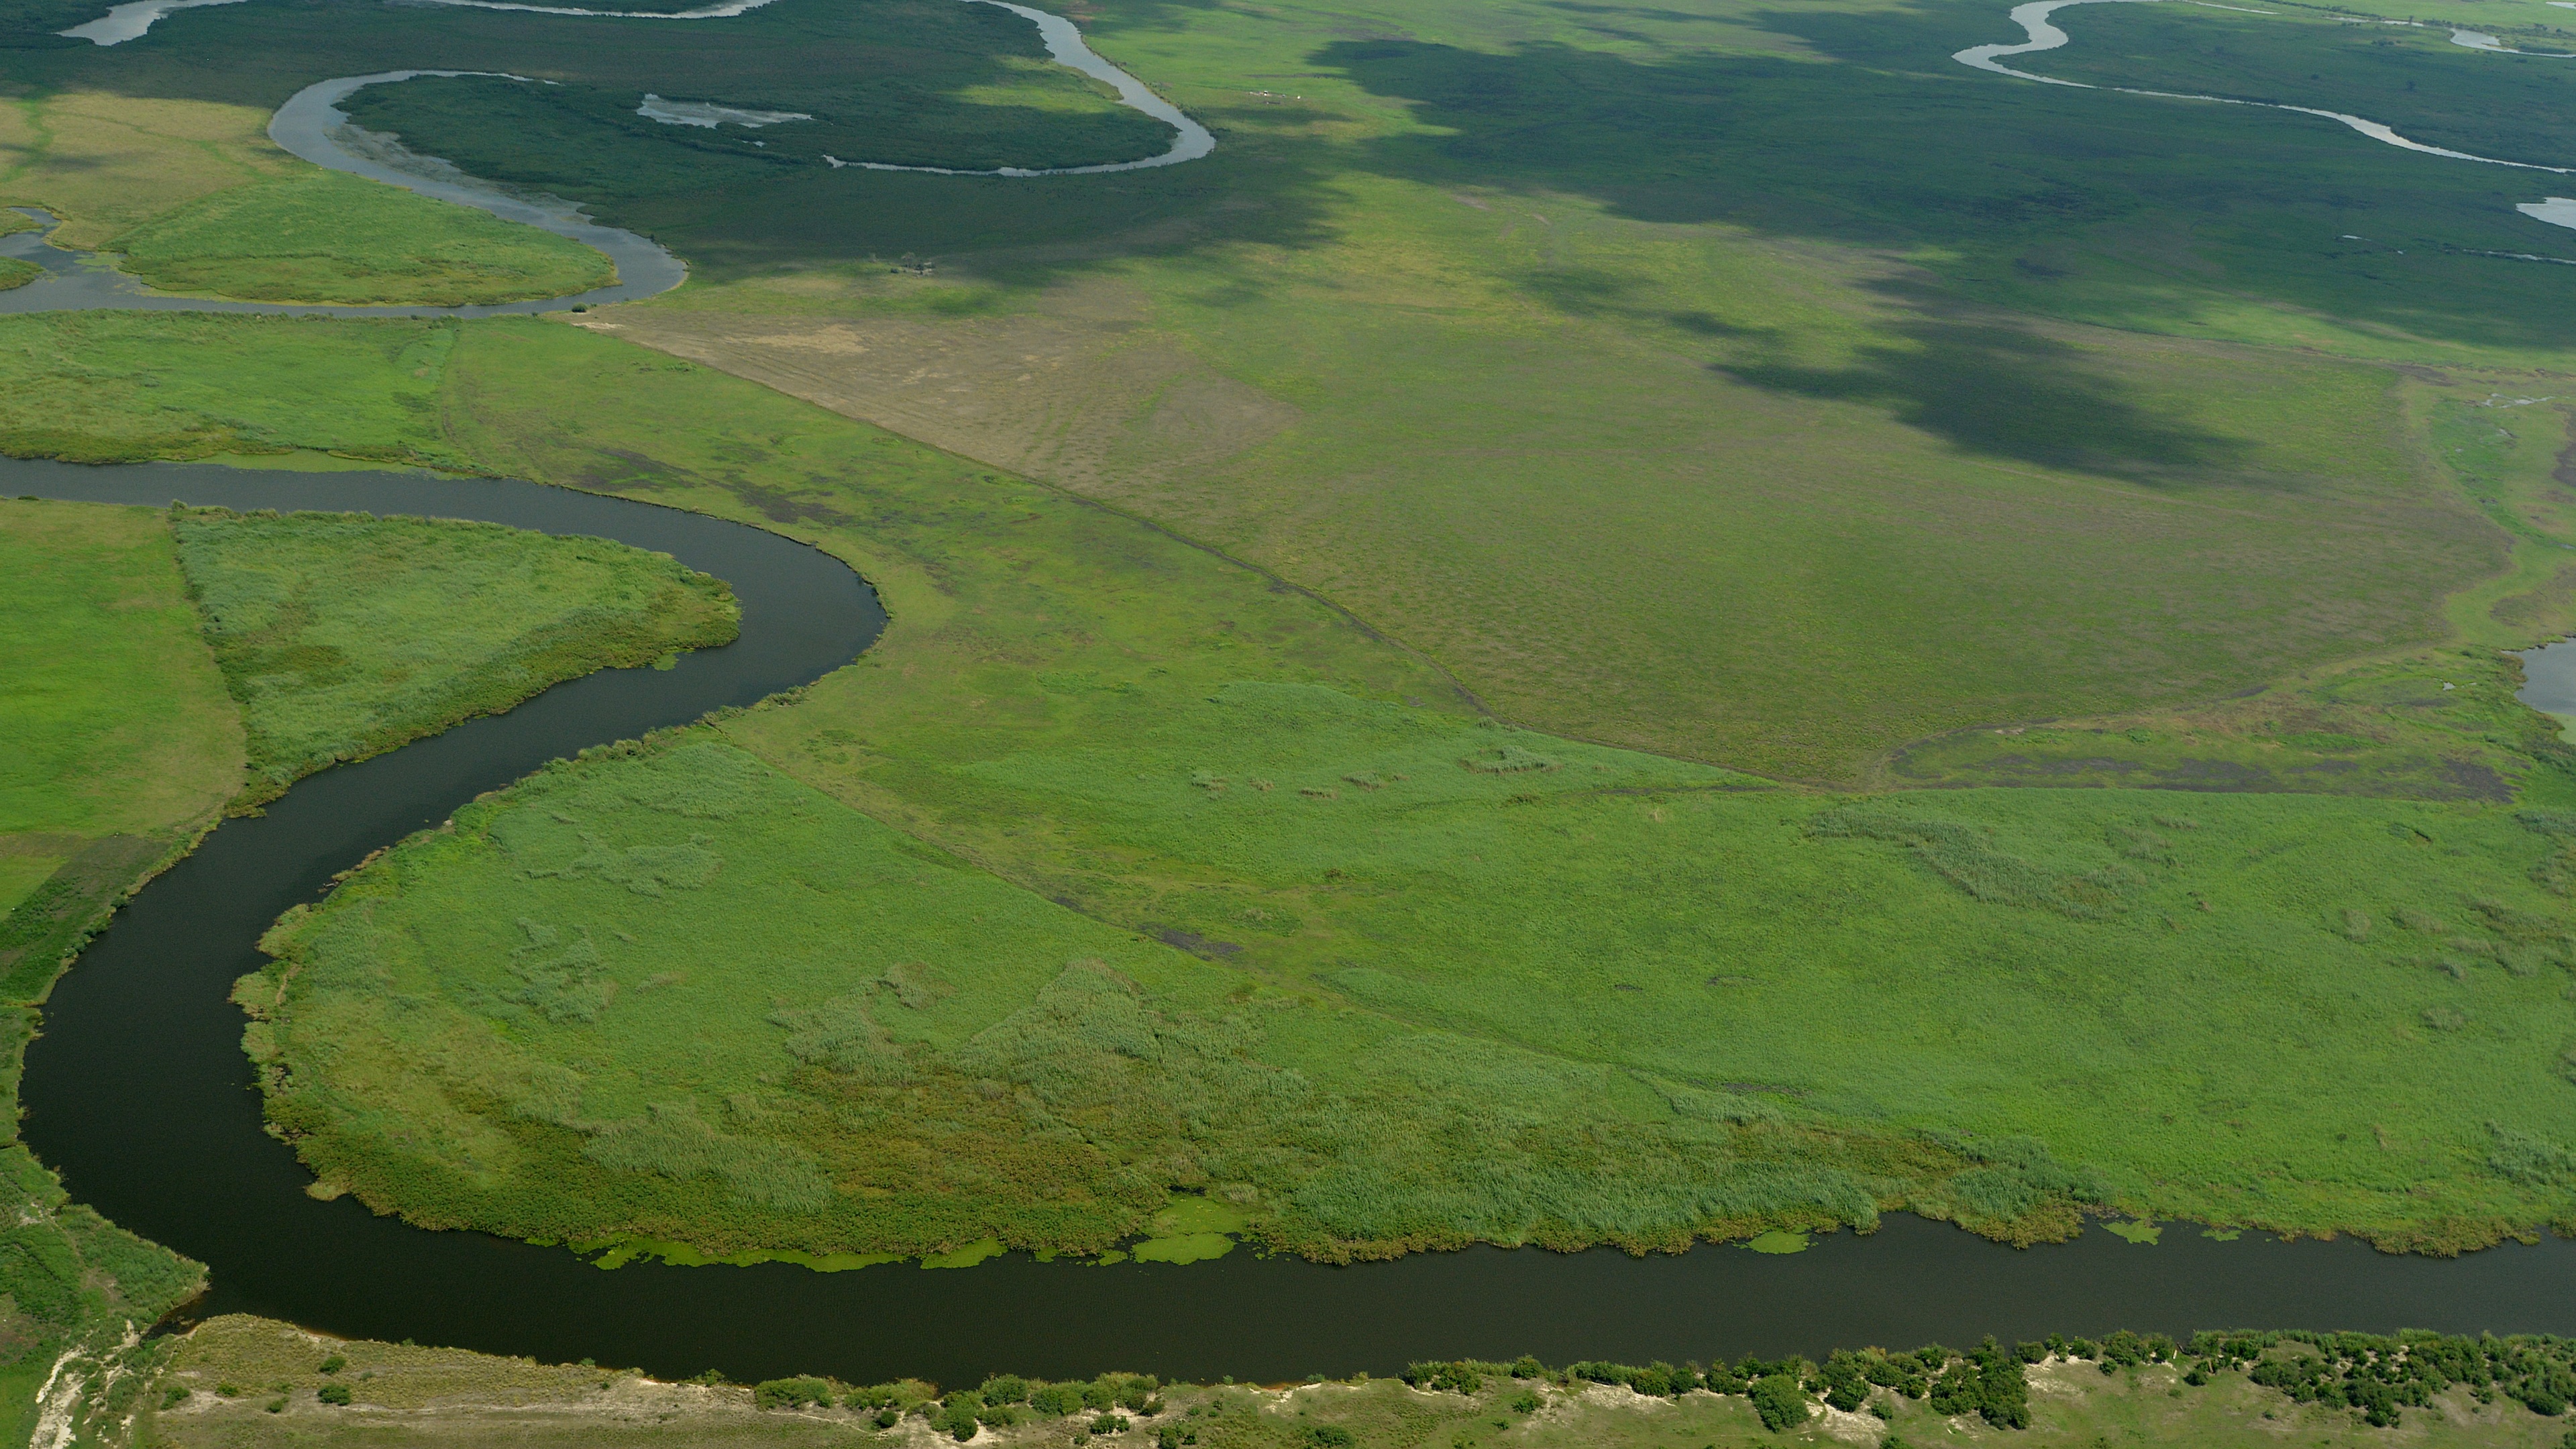
landscape, marsh, field, meadow, hill, lake, river, valley, green, africa, reservoir, aerial view, plain, grassland, wetland, floodplain, plateau, habitat, loch, botswana, ecosystem, tundra, rural area, landform, bird's eye view, okavango delta, aerial photography, geographical feature, sport venue